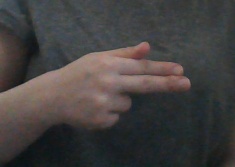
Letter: ghain